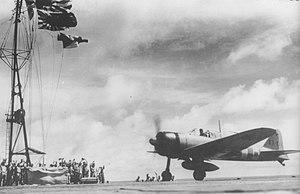
La 5ᵉ division de porte-avions est une unité aéronavale de la 1ʳᵉ flotte aérienne de la Marine impériale japonaise. Au début de la guerre du Pacifique, elle est composée des porte-avions Shōkaku et Zuikaku, et participe à l'attaque de Pearl Harbor, à la bataille de la mer de Corail et au raid sur Ceylan. Après la défaite japonaise à la bataille de Midway en juin 1942, la 5ᵉ division de porte-avions est dissoute ; en compagnie du Zuihō, le Shōkaku et le Zuikaku rejoignent alors la 1ʳᵉ division de porte-avions, décimée durant la bataille.